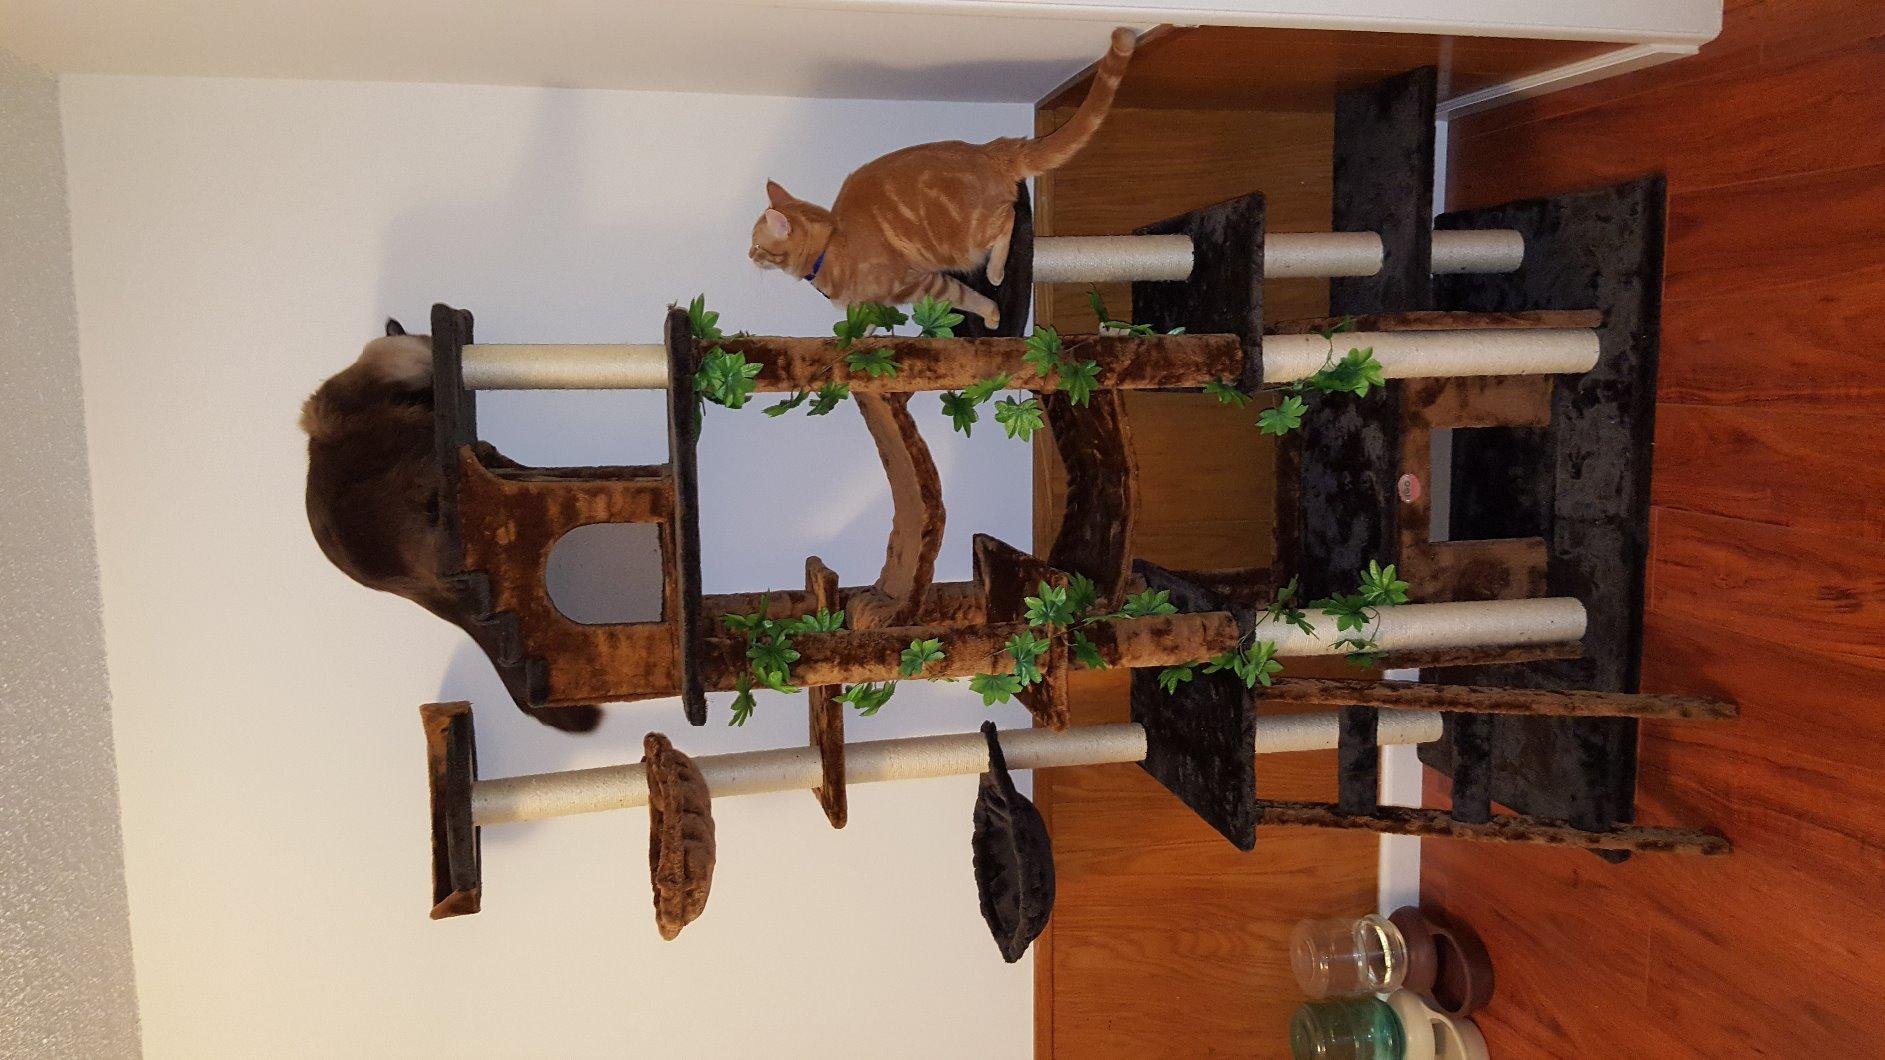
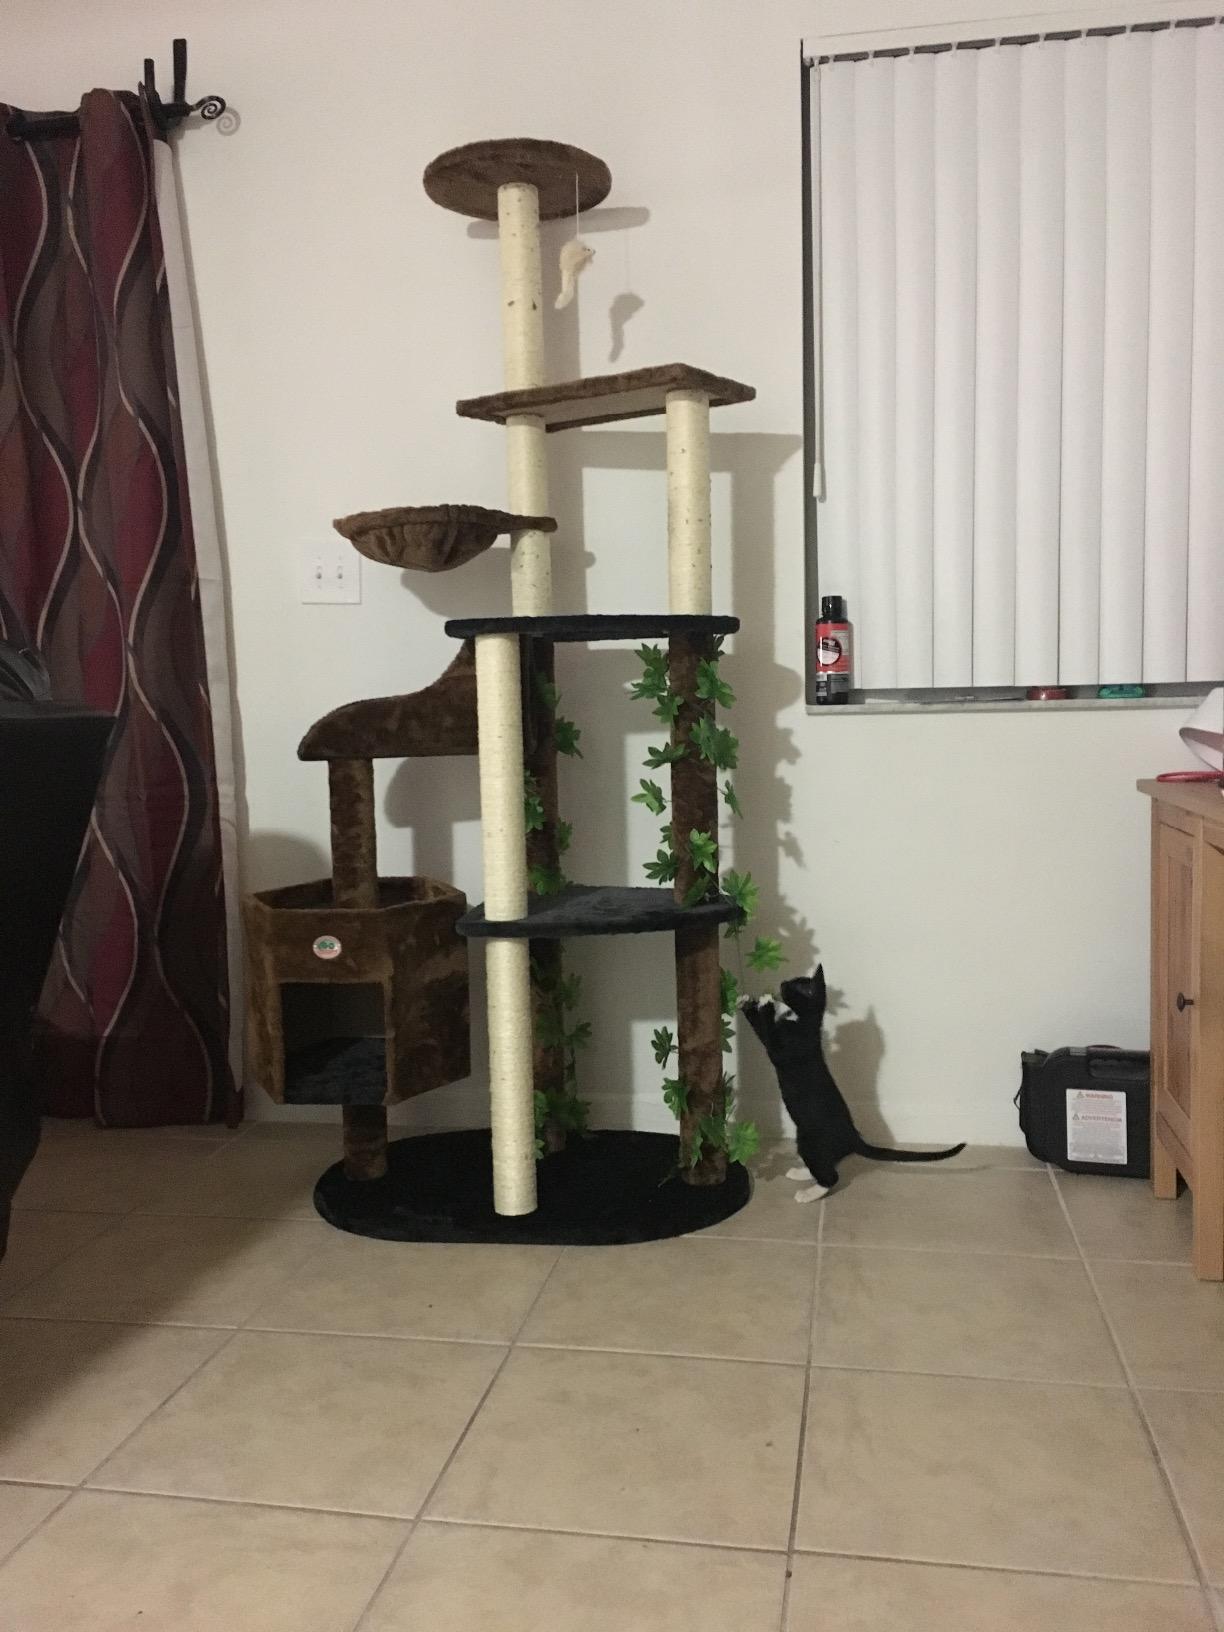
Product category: items_cat tree
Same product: no